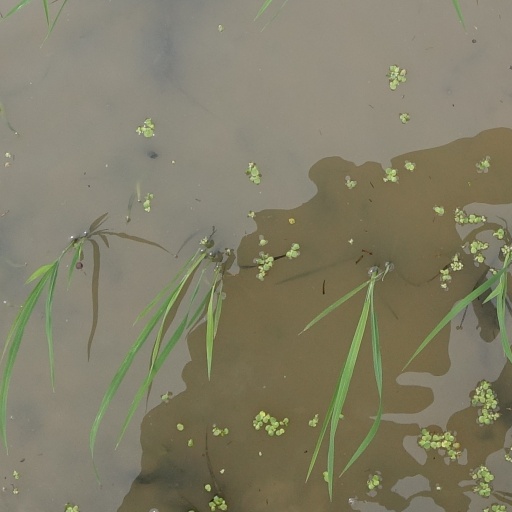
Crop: rice